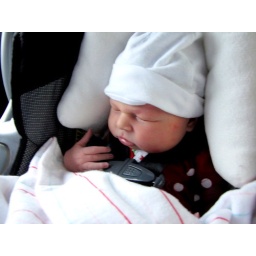
First time in car seat